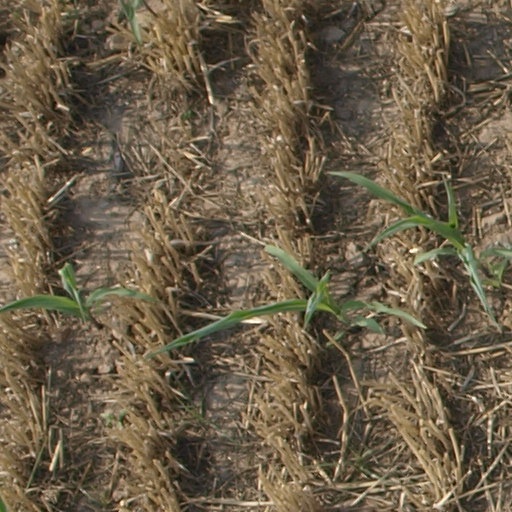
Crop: maize; corn